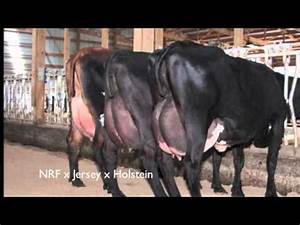
Label: mucca